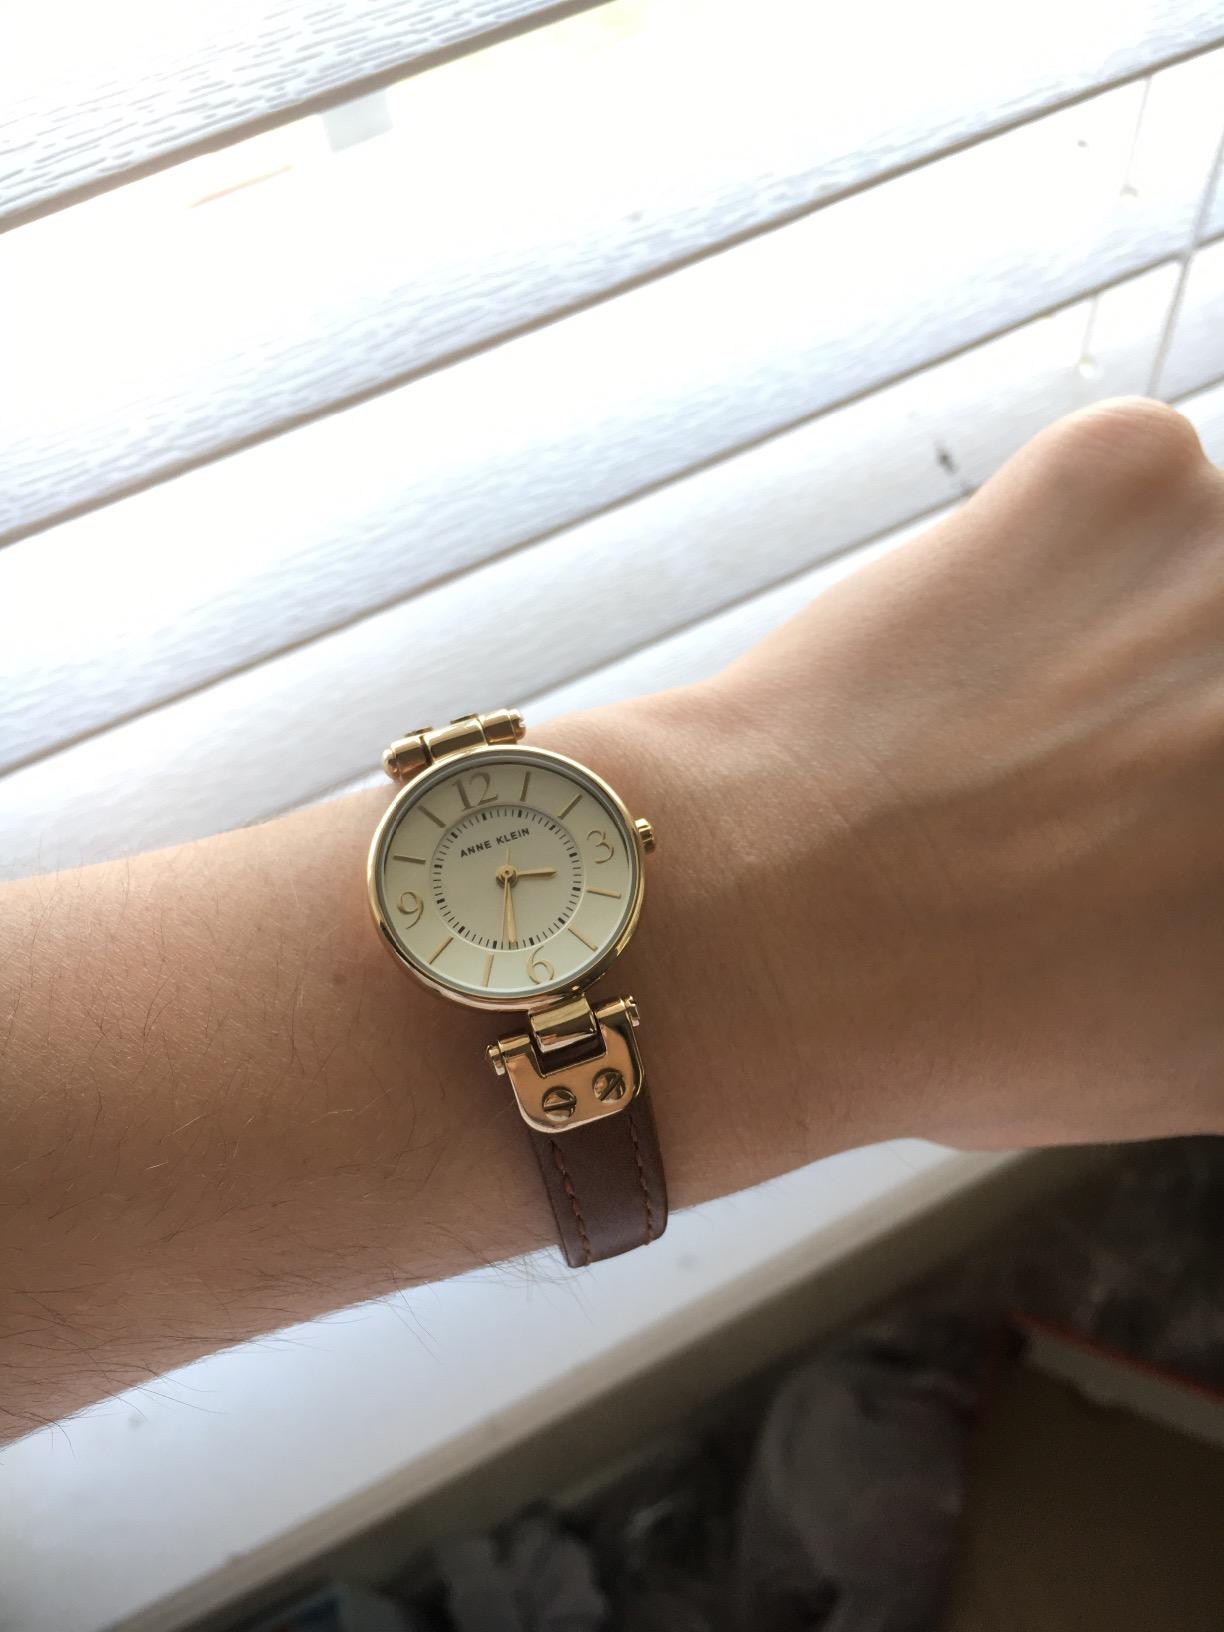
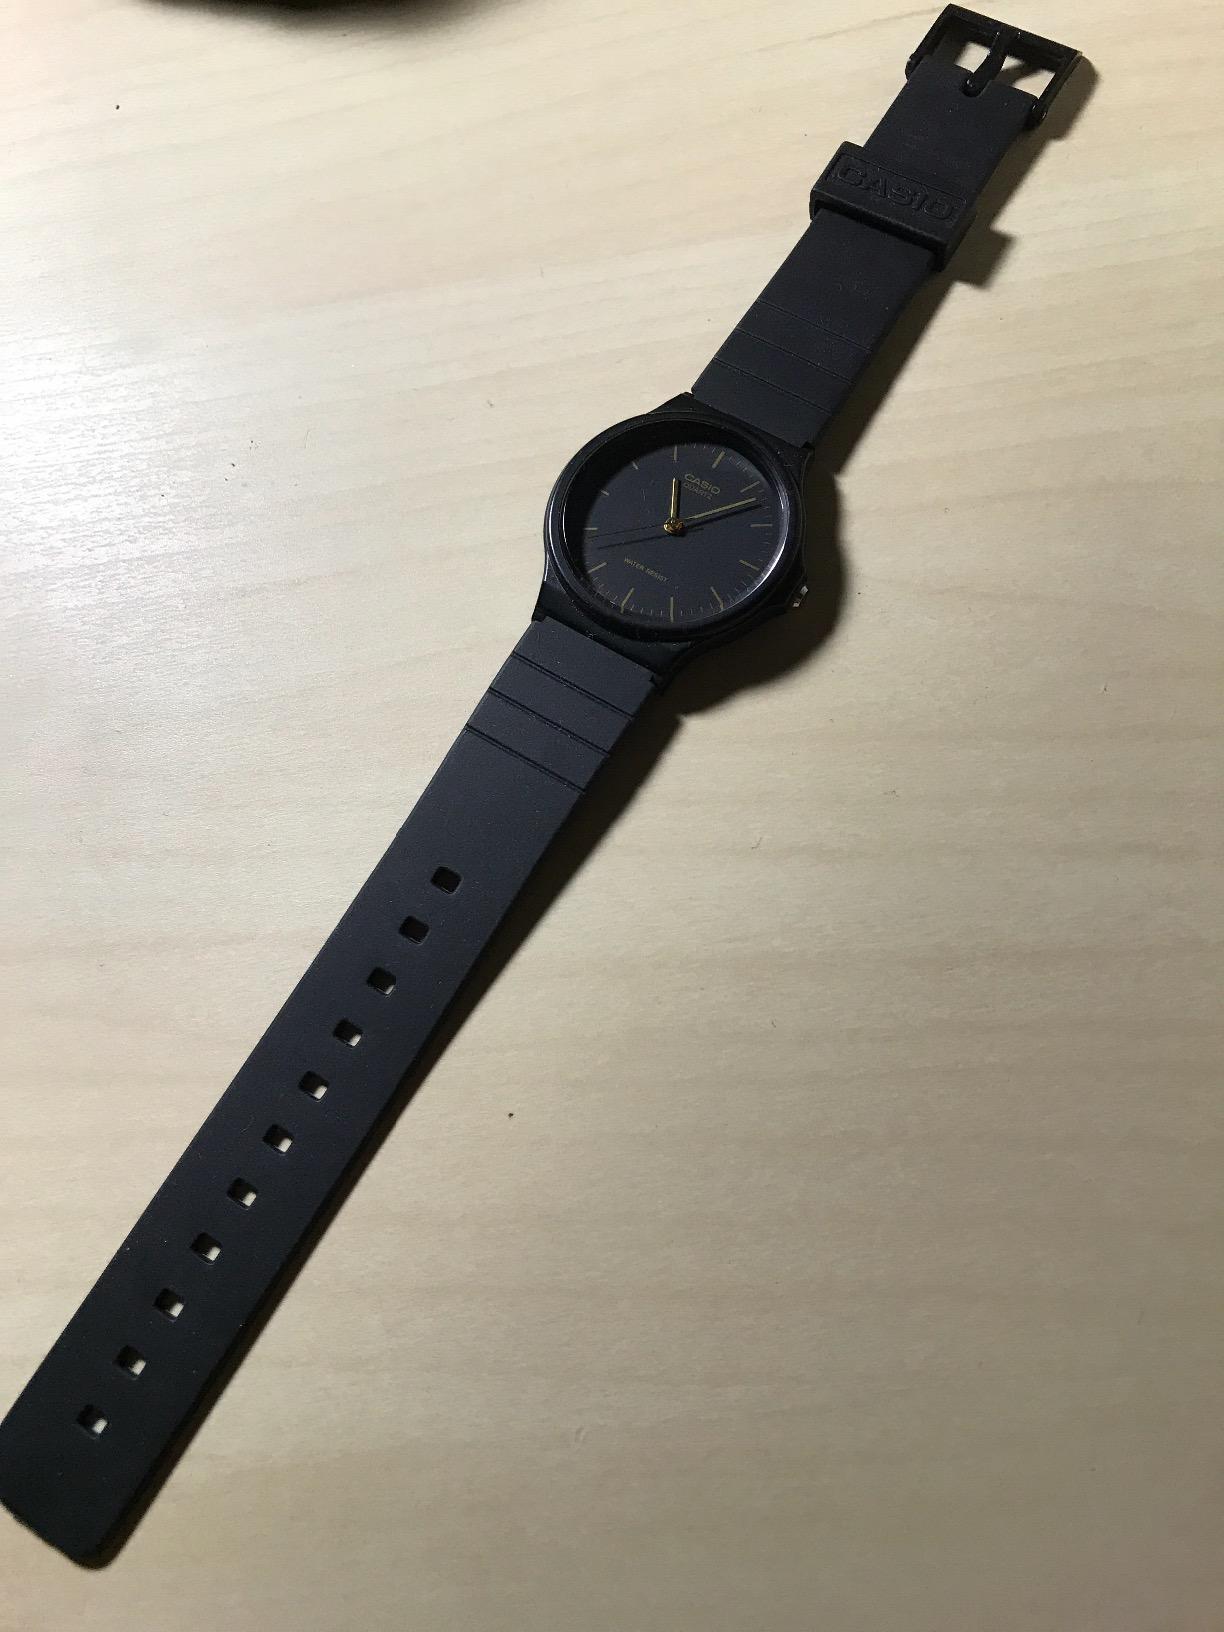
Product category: accessories_watch
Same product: no